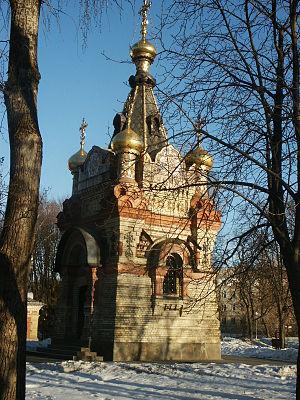
Villes de Biélorussie - la catégorie des communes du Bélarus les plus développés. De nombreuses villes ont hérité de leur statut auprès du temps soviétique. Par loi, une ville en Biélorussie se définit par une population d'au moins 6 000 habitants.